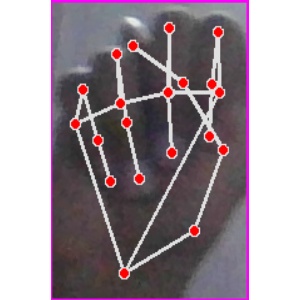
अक्षर: न